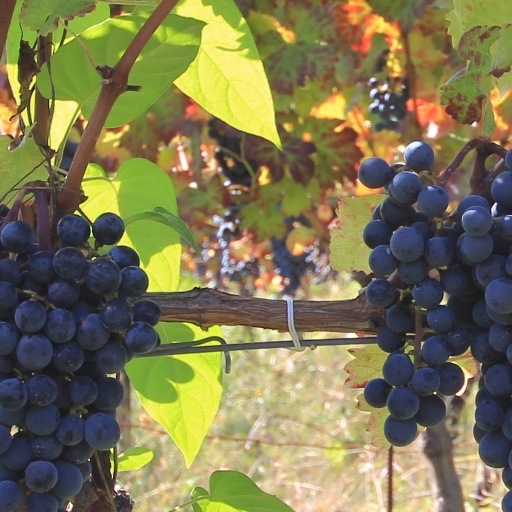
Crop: grape